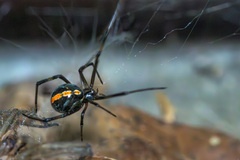
Species: Lactrodectus_hesperus